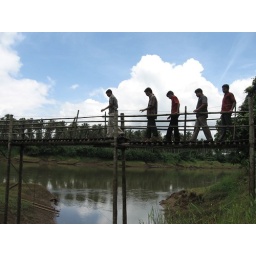
My men walking on a wooden bridge in Thettakad Bird Santuary